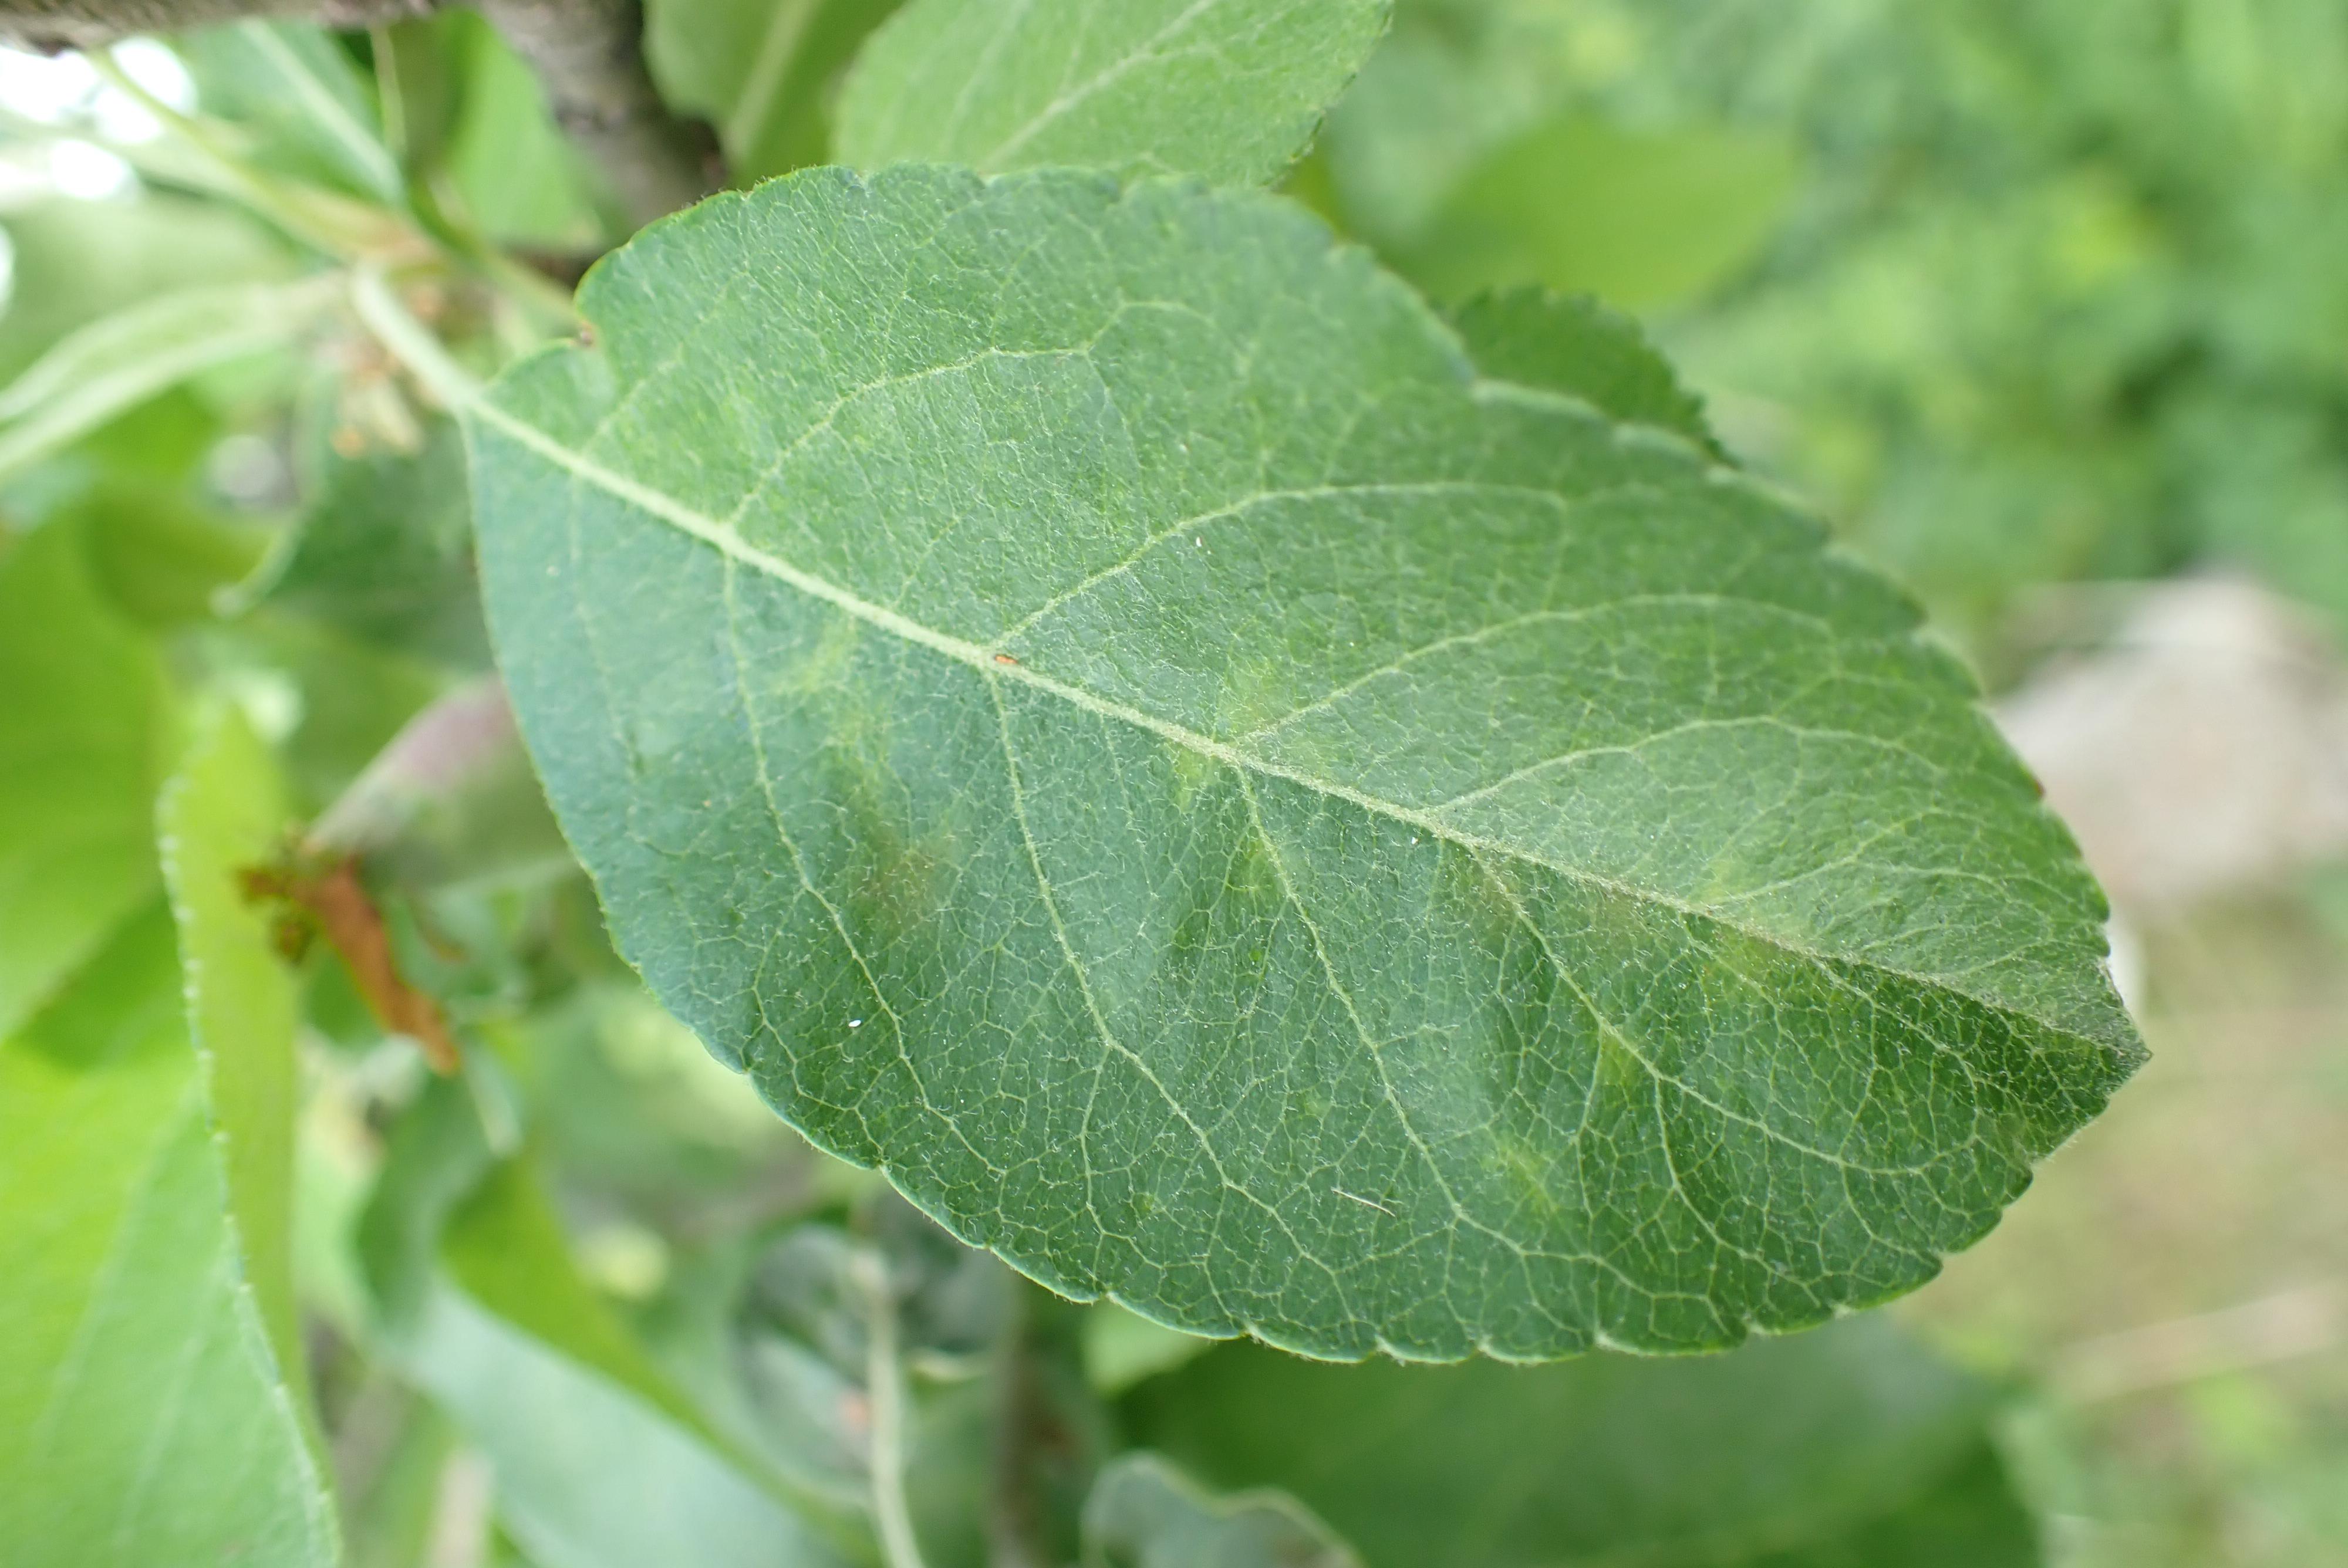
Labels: scab